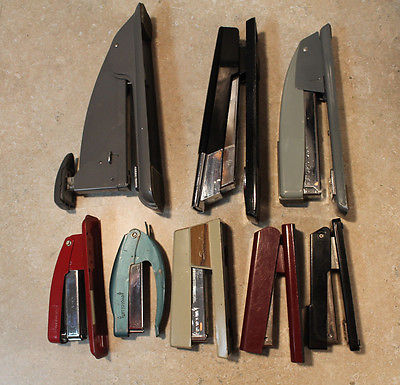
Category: stapler